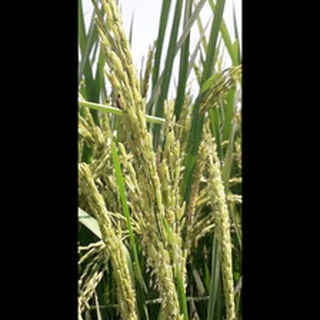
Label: healthy_rice